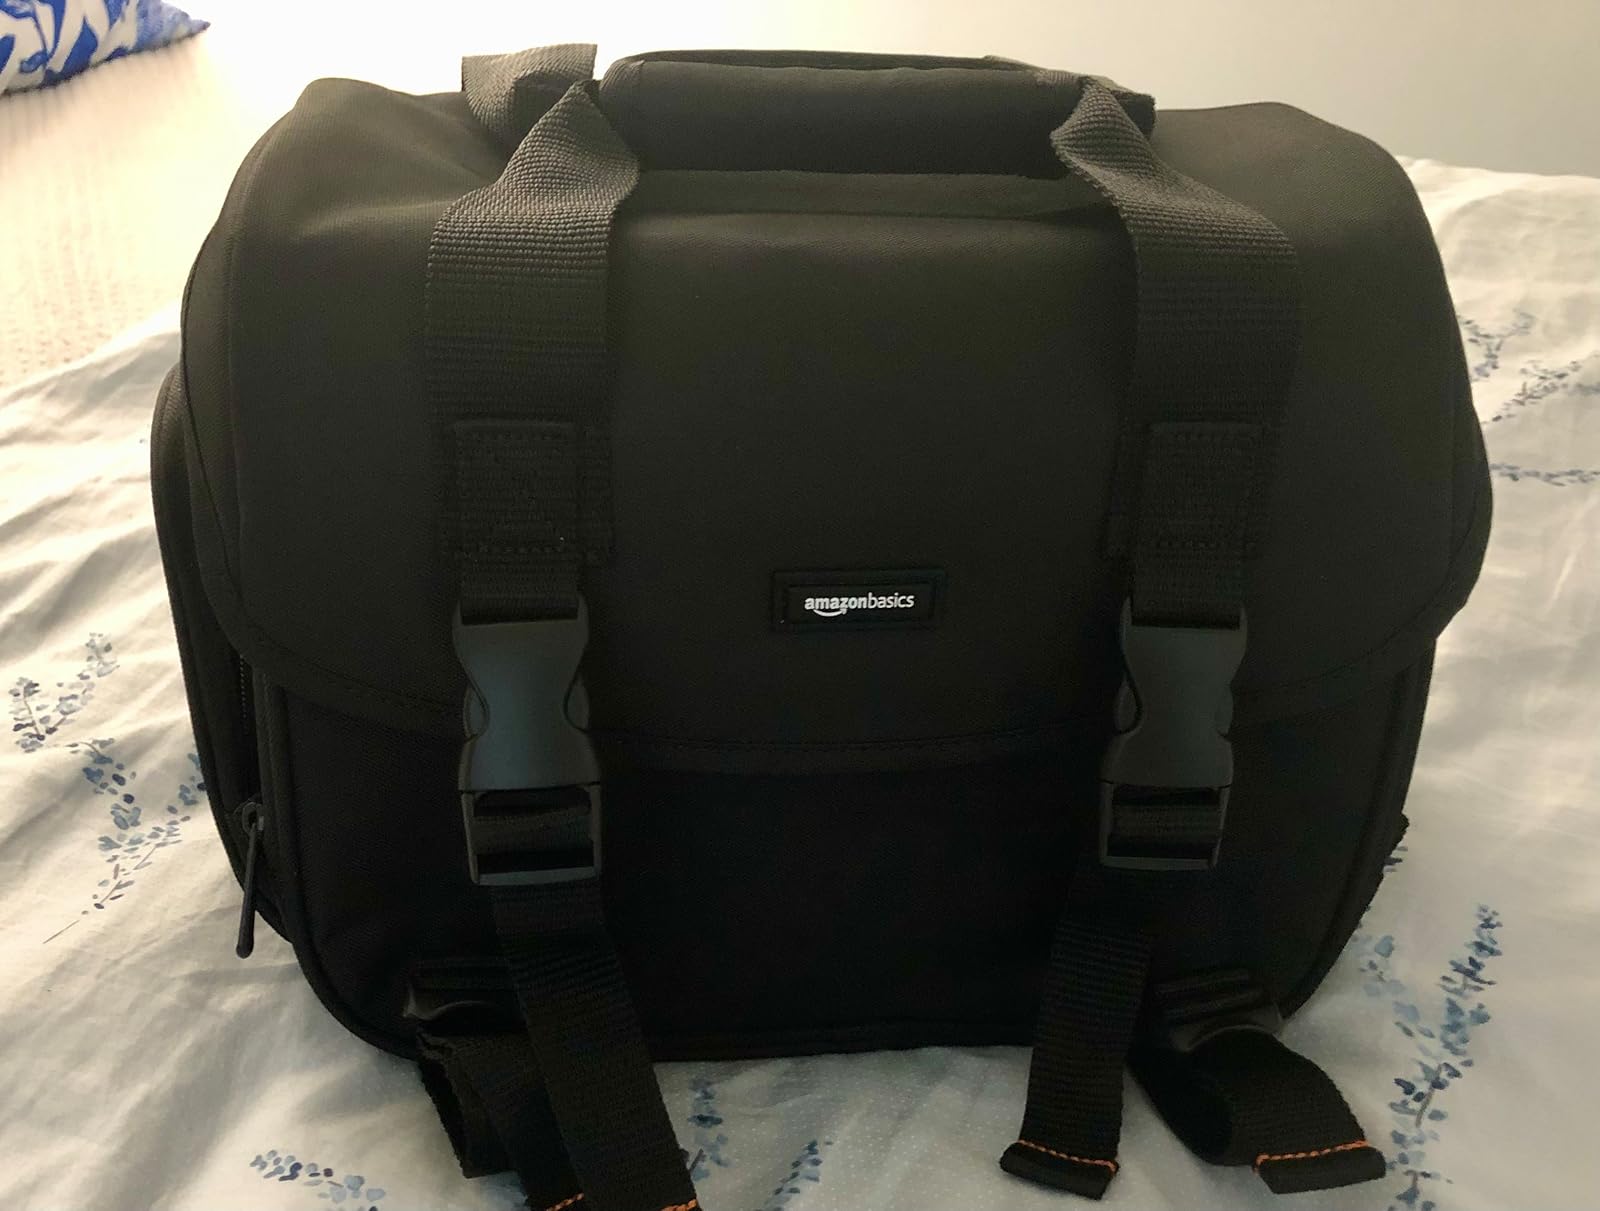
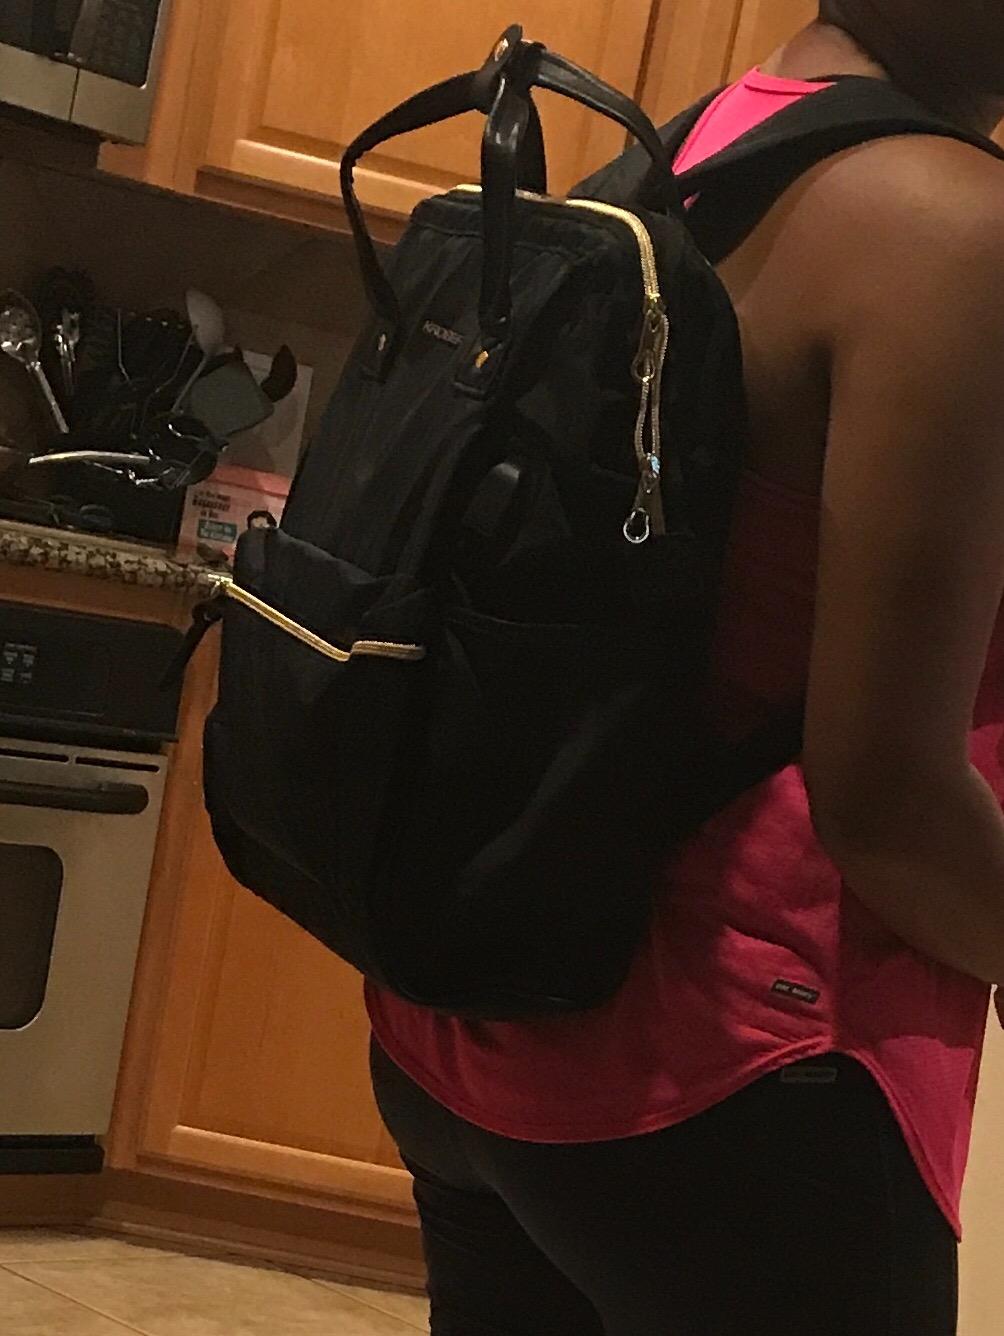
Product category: bag
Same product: no